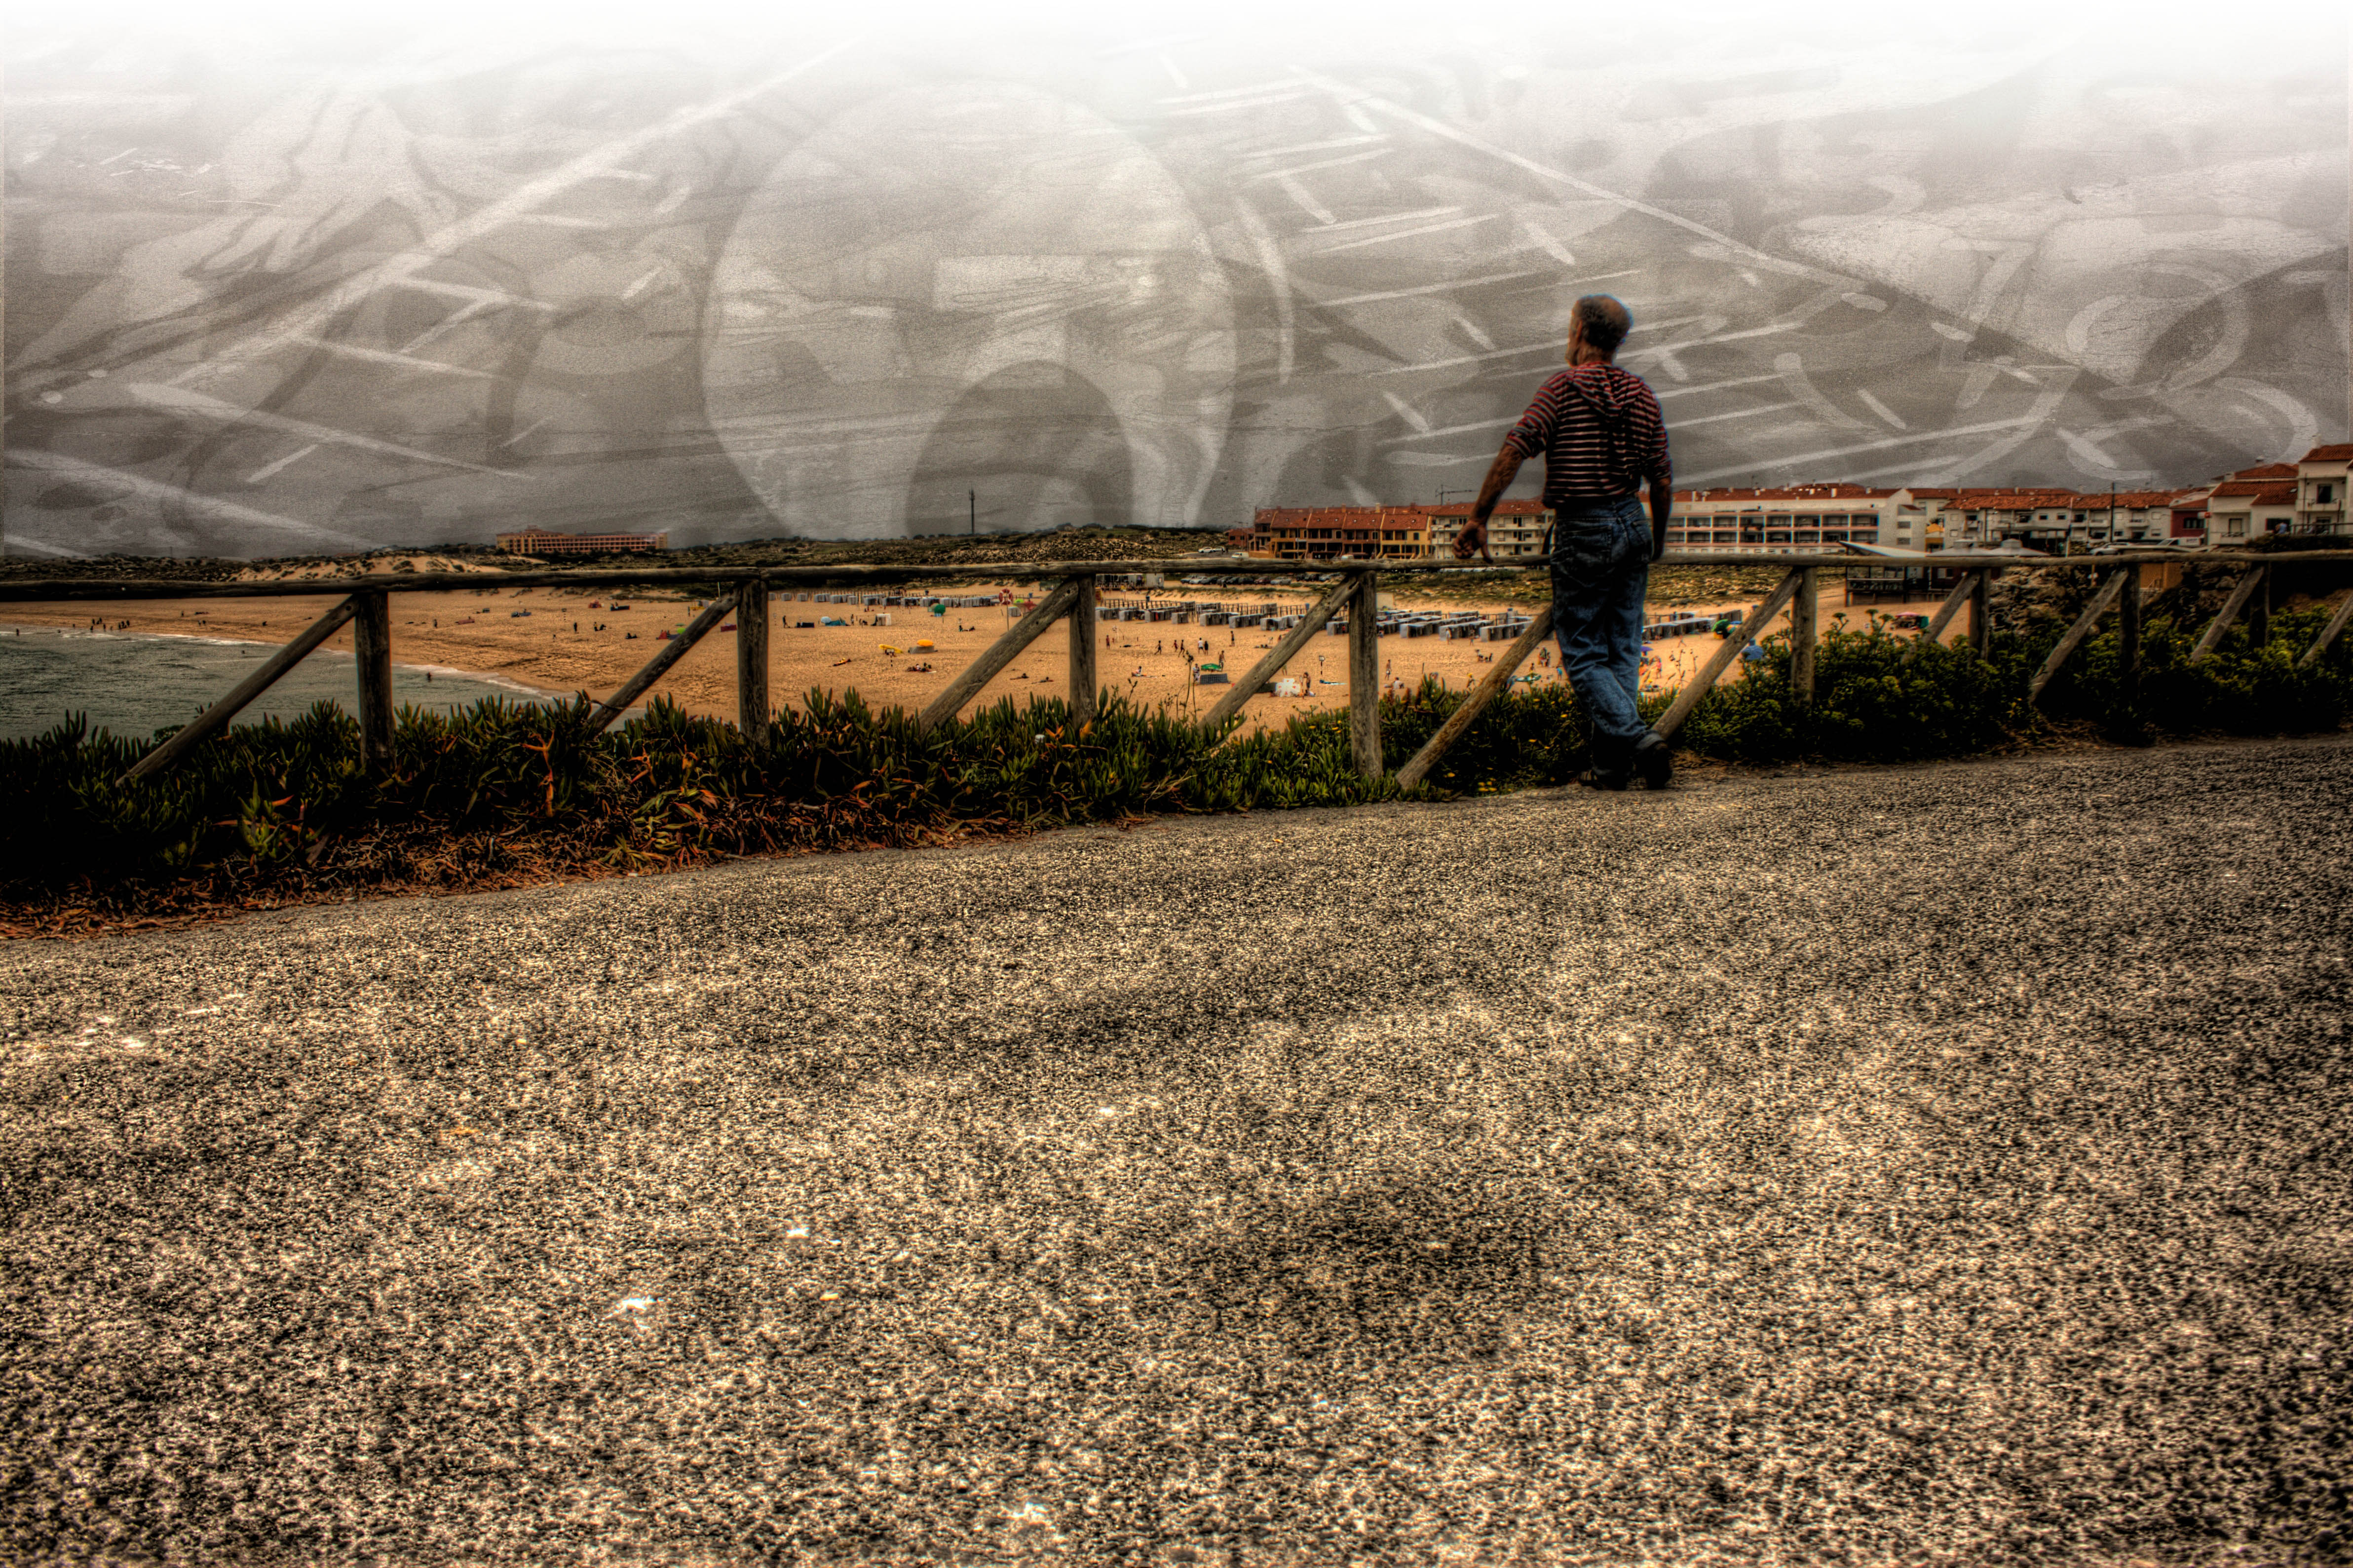
landscape, track, field, farm, sunlight, morning, crop, soil, agriculture, season, hdr, rural area